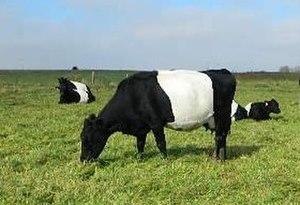
La Lakenvelder est une race bovine néerlandaise. Des animaux exportés aux États-Unis, ont donné la race sœur appelée Dutch belted.